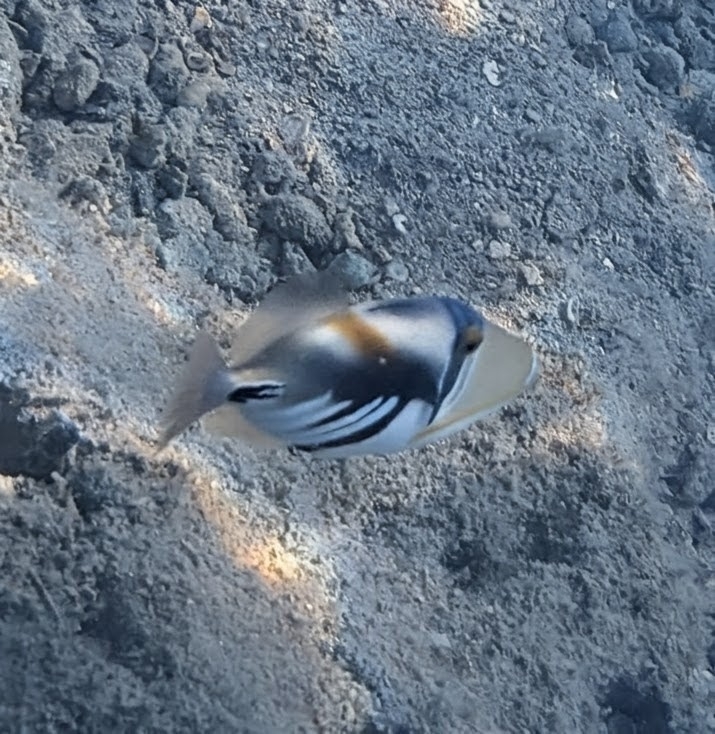
Rhinecanthus aculeatus (Lagoon Triggerfish)